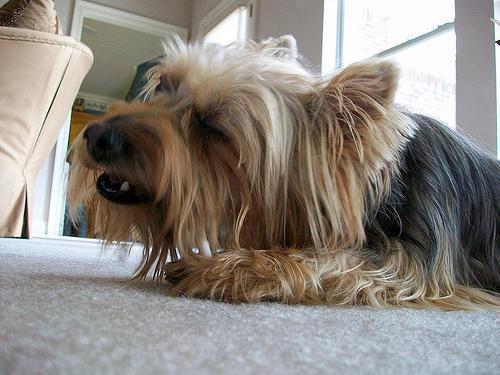
Australian_terrier